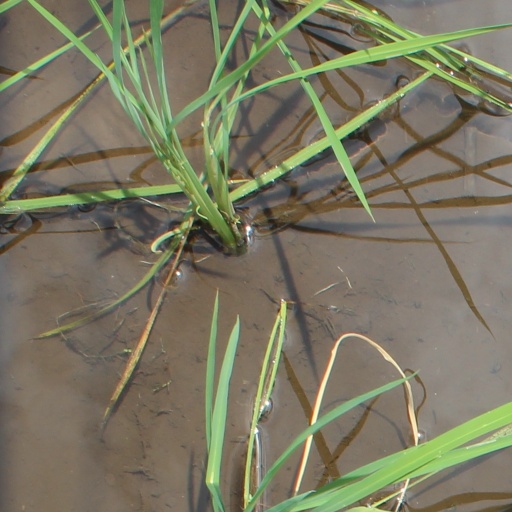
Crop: rice